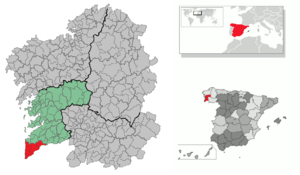
O Baixo Miño en galicien ou El Bajo Miño en castillan, est une comarque de la province de Pontevedra en Galice située au sud de la province. Le fleuve Miño est sa frontière naturelle avec le Portugal au sud. À l'ouest sa limite est l'Océan Atlantique.